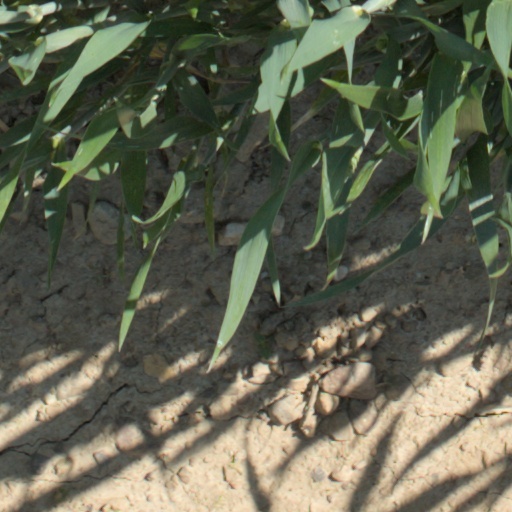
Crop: wheat